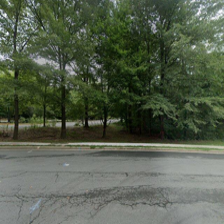
Label: streetView